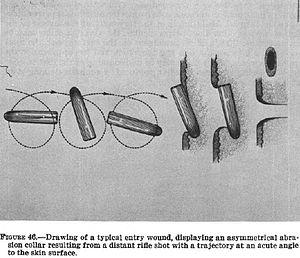
La théorie de la balle unique, également appelée « théorie de la balle magique » par ses détracteurs, est un des éléments fondant les conclusions de la Commission Warren relatives à la culpabilité d'un assassin unique dans l'assassinat du président Kennedy.